Sverdlovsk Oblast

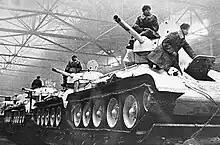
T-34 tanks on the conveyor belt of the Uralmash plant (1942)

In the 1930s many industrial enterprises were established and built with the help of forced labour. Local industry received another impetus during World War II, when important producing facilities were relocated here from the European part of Russia to safeguard them from the advancing Germans (for example, IMZ-Ural, Kamensk-Uralsky Metallurgical Works). In the postwar period much of the region was off-limits to foreigners. It was over Sverdlovsk that the American U-2 spy plane pilot Gary Powers was shot down on May 1, 1960, while on a reconnaissance mission.